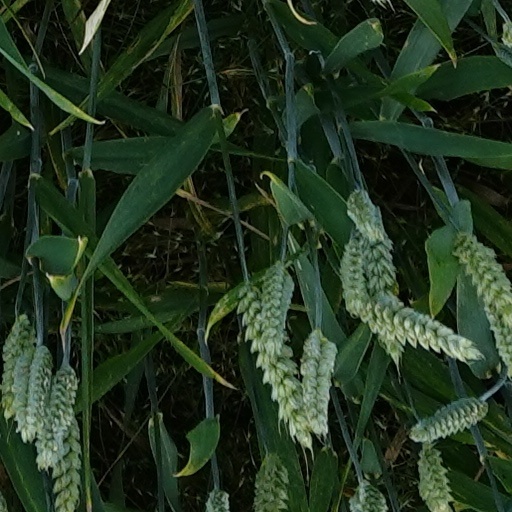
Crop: wheat